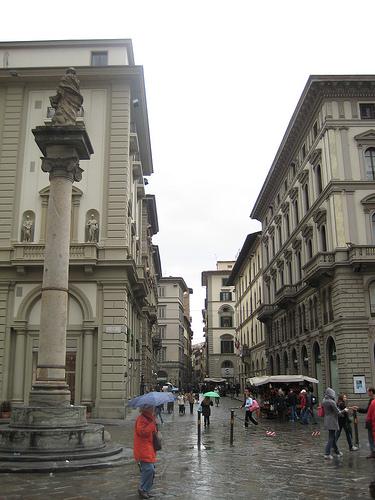
Weather: rain or strom